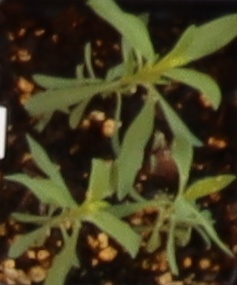
Label: Kochia